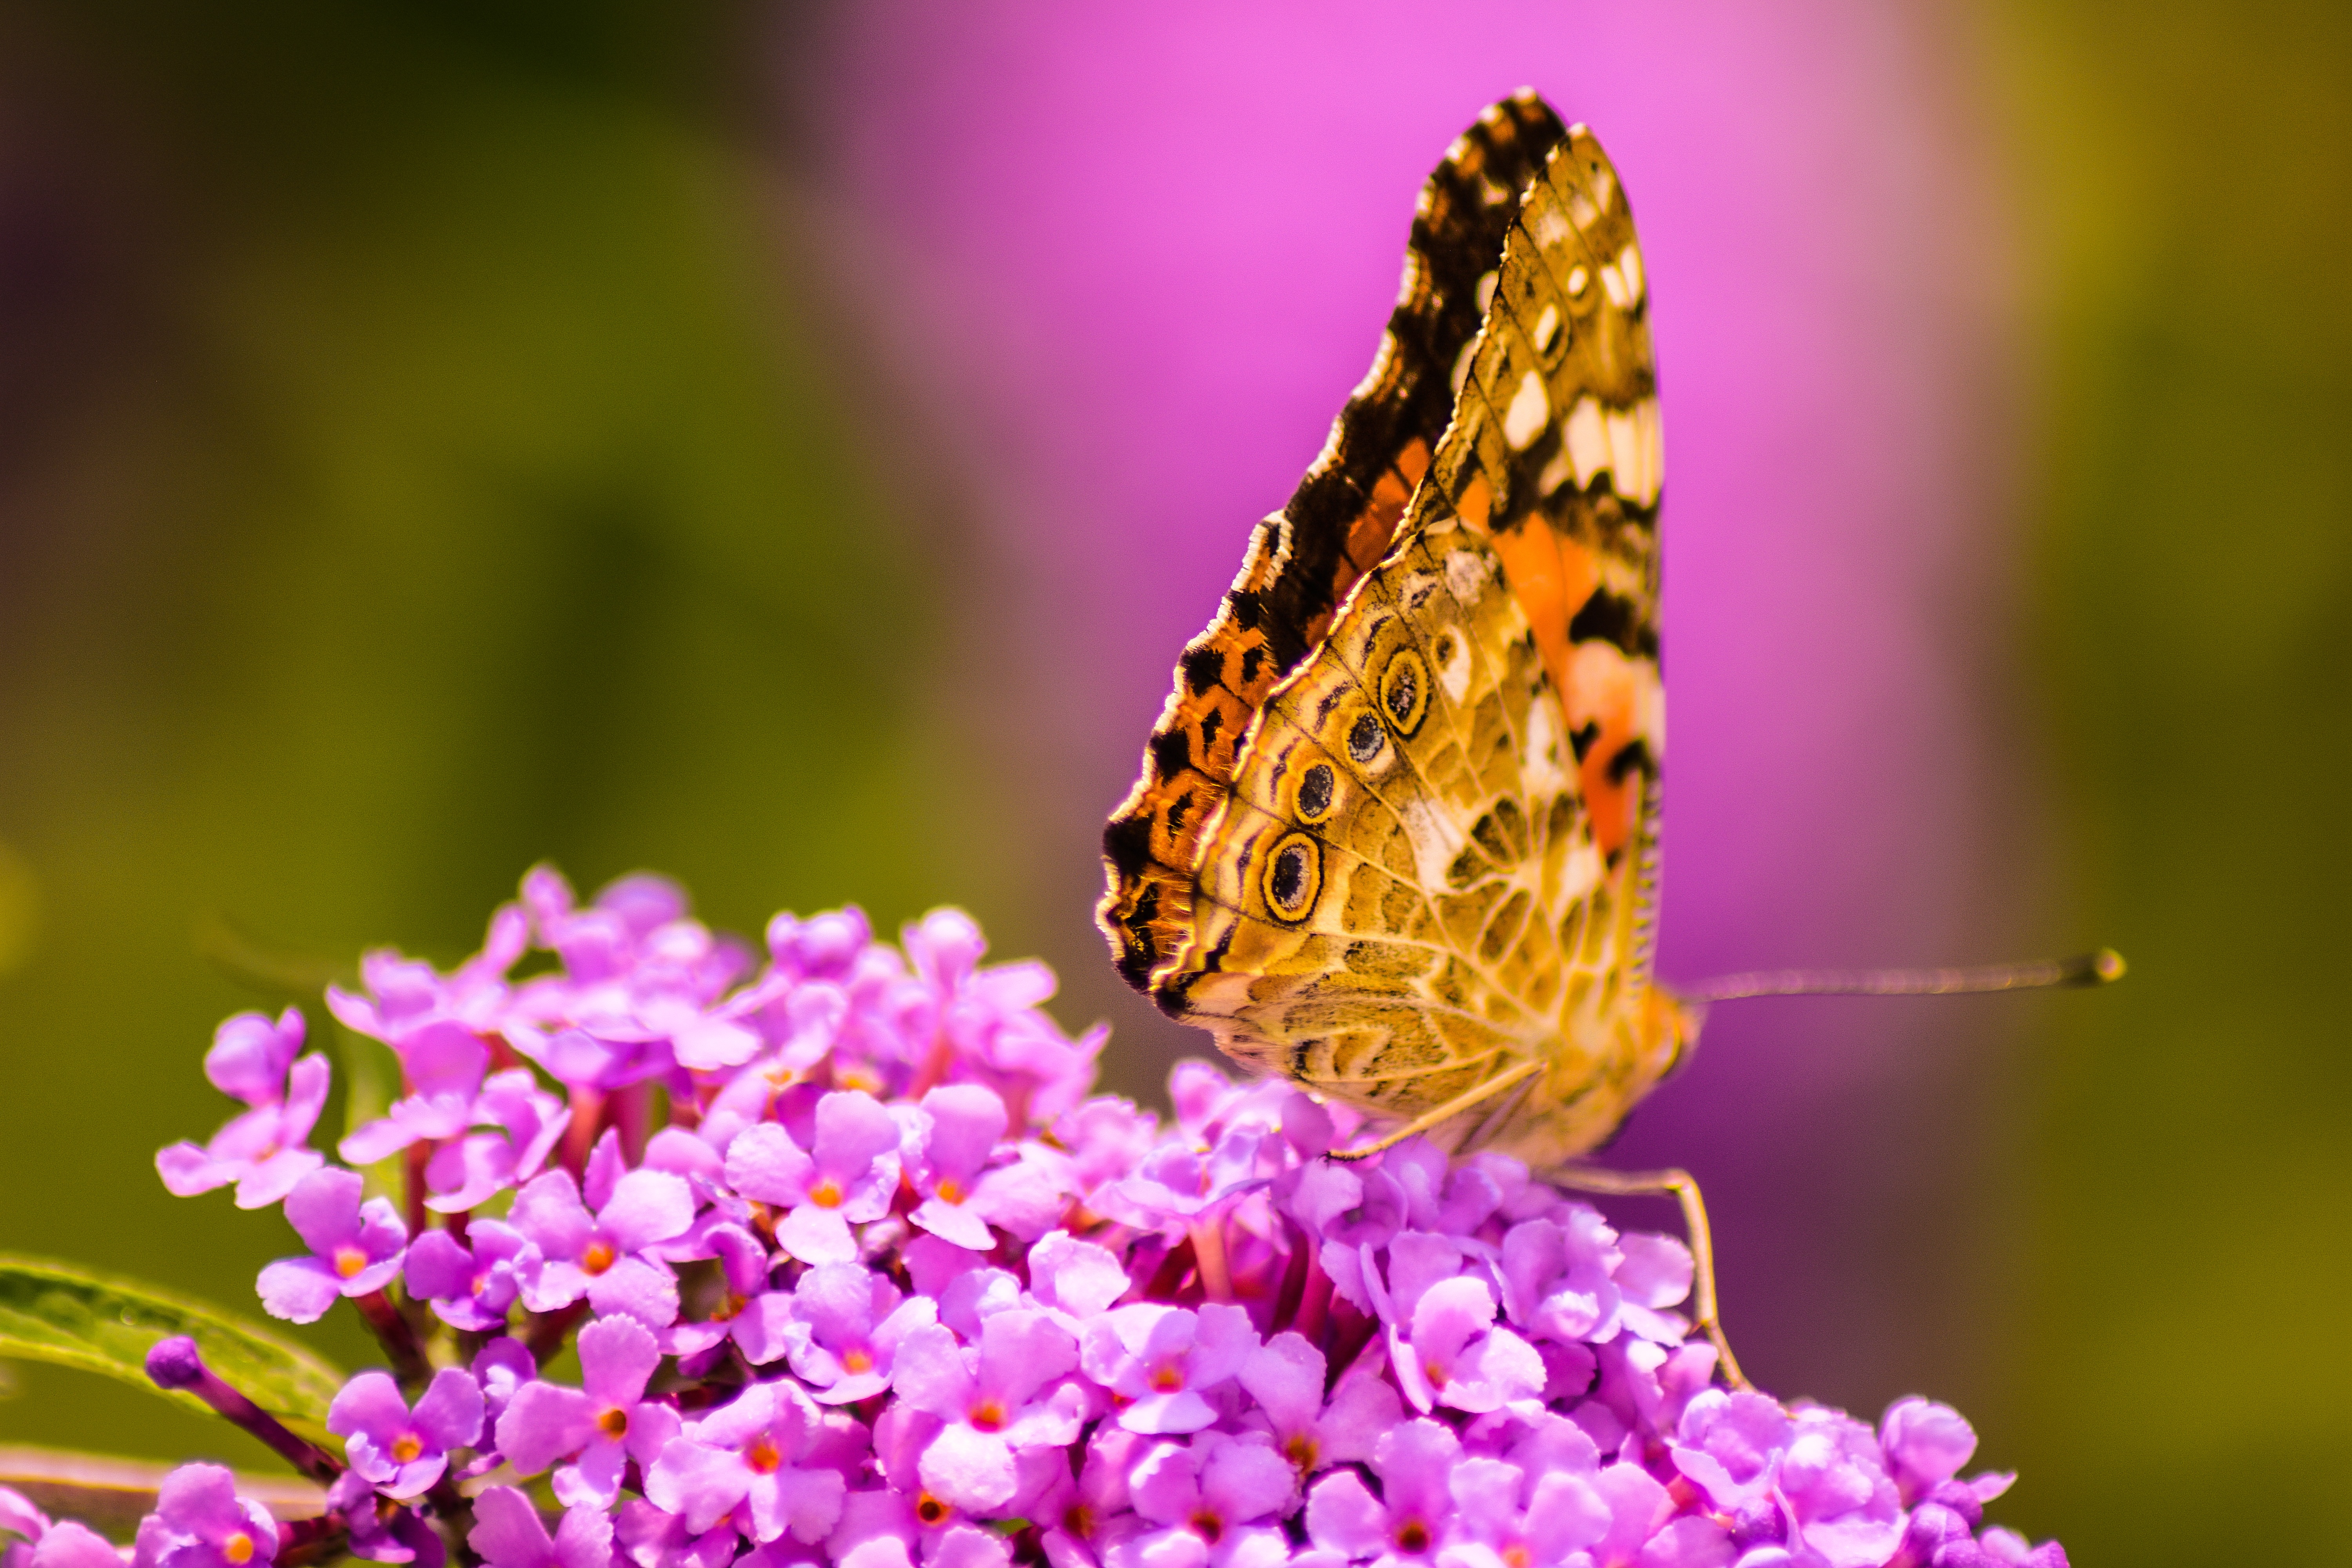
nature, blossom, plant, photography, flower, petal, bloom, summer, pollen, insect, butterfly, close, flora, fauna, invertebrate, close up, nectar, flower and butterfly, macro photography, pollinator, moths and butterflies, lycaenid